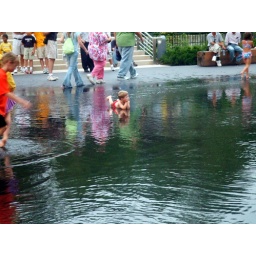
cute kid, playing in water